Monochord

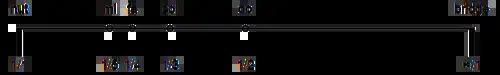
1/1, 5/4, 4/3, 3/2, and 2/1 (in C: C, E, F, G, C')

The monochord can be used to illustrate the mathematical properties of musical pitch and to illustrate Mersenne's laws regarding string length and tension: "essentially a tool for measuring musical intervals". For example, when a monochord's string is open it vibrates at a particular frequency and produces a pitch. When the length of the string is halved, and plucked, it produces a pitch an octave higher and the string vibrates at twice the frequency of the original (2:1) . Half of this length will produce a pitch two octaves higher than the original—four times the initial frequency (4:1)—and so on. Standard diatonic Pythagorean tuning (Ptolemy's Diatonic Ditonic) is easily derived starting from superparticular ratios, (n+1)/n, constructed from the first four counting numbers, the tetractys, measured out on a monochord. The mathematics involved include the multiplication table, least common multiples, and prime and composite numbers.